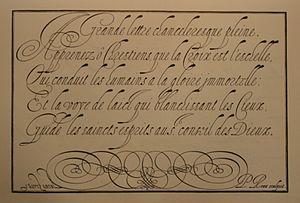
Lucas Materot est un maître écrivain français, qui publie au début du XVIIᵉ siècle.